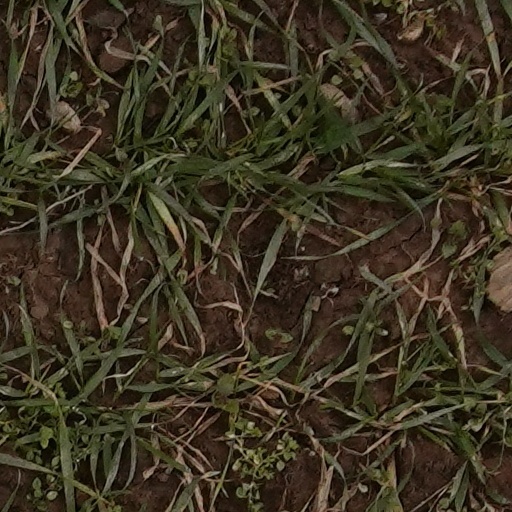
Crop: wheat